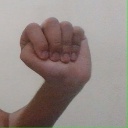
अक्षर: ठ